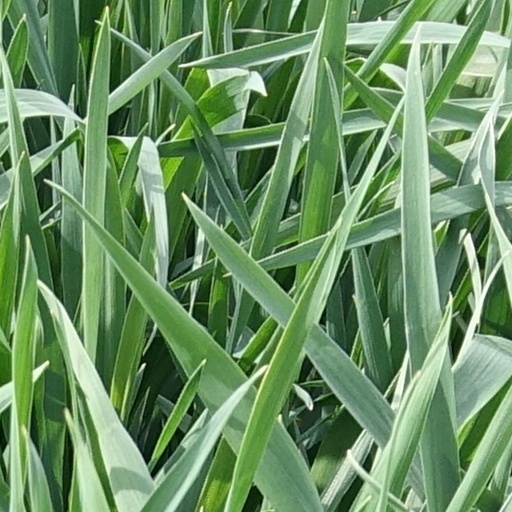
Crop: wheat